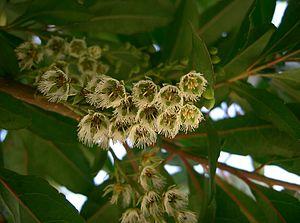
Elaeocarpus est un genre d'arbres et d'arbustes tropicaux et subtropicaux à feuillage persistant. Environ 350 espèces sont présentes depuis Madagascar, à l'Ouest à travers l'Inde, dans le Sud-Est de l'Asie, la Malaisie, la Chine méridionale, Taïwan et le Japon, à travers l'Australie jusqu'en Nouvelle-Zélande, dans les Fidji, et Hawaii à l'Est. Les îles de Bornéo et de Nouvelle-Guinée ont la plus grande concentration d'espèces. 31 espèces sont également présentes en Nouvelle-Calédonie, dont 29 endémiques.